Tourism in Mexico

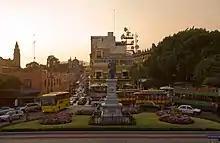
Cuernavaca city

In the early 20th century, the development of tourism may have increased a sense of national unity and pride among Mexicans because promoting the industry required them to celebrate the unique environment, history and culture that make the country a desirable place to visit.